Floating Down to Camelot

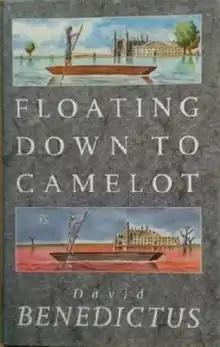
First edition (publ. Macdonald)

Floating Down to Camelot is a campus novel by David Benedictus published in 1985 and set in Cambridge.